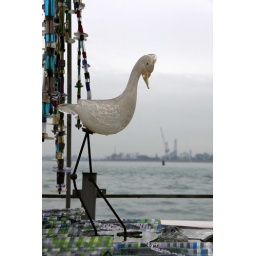
A glass sculpture of a wading bird near the vaporetto stop on Murano island.